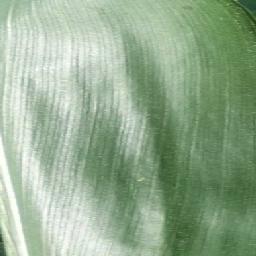
Label: Corn_(Maize)___Healthy